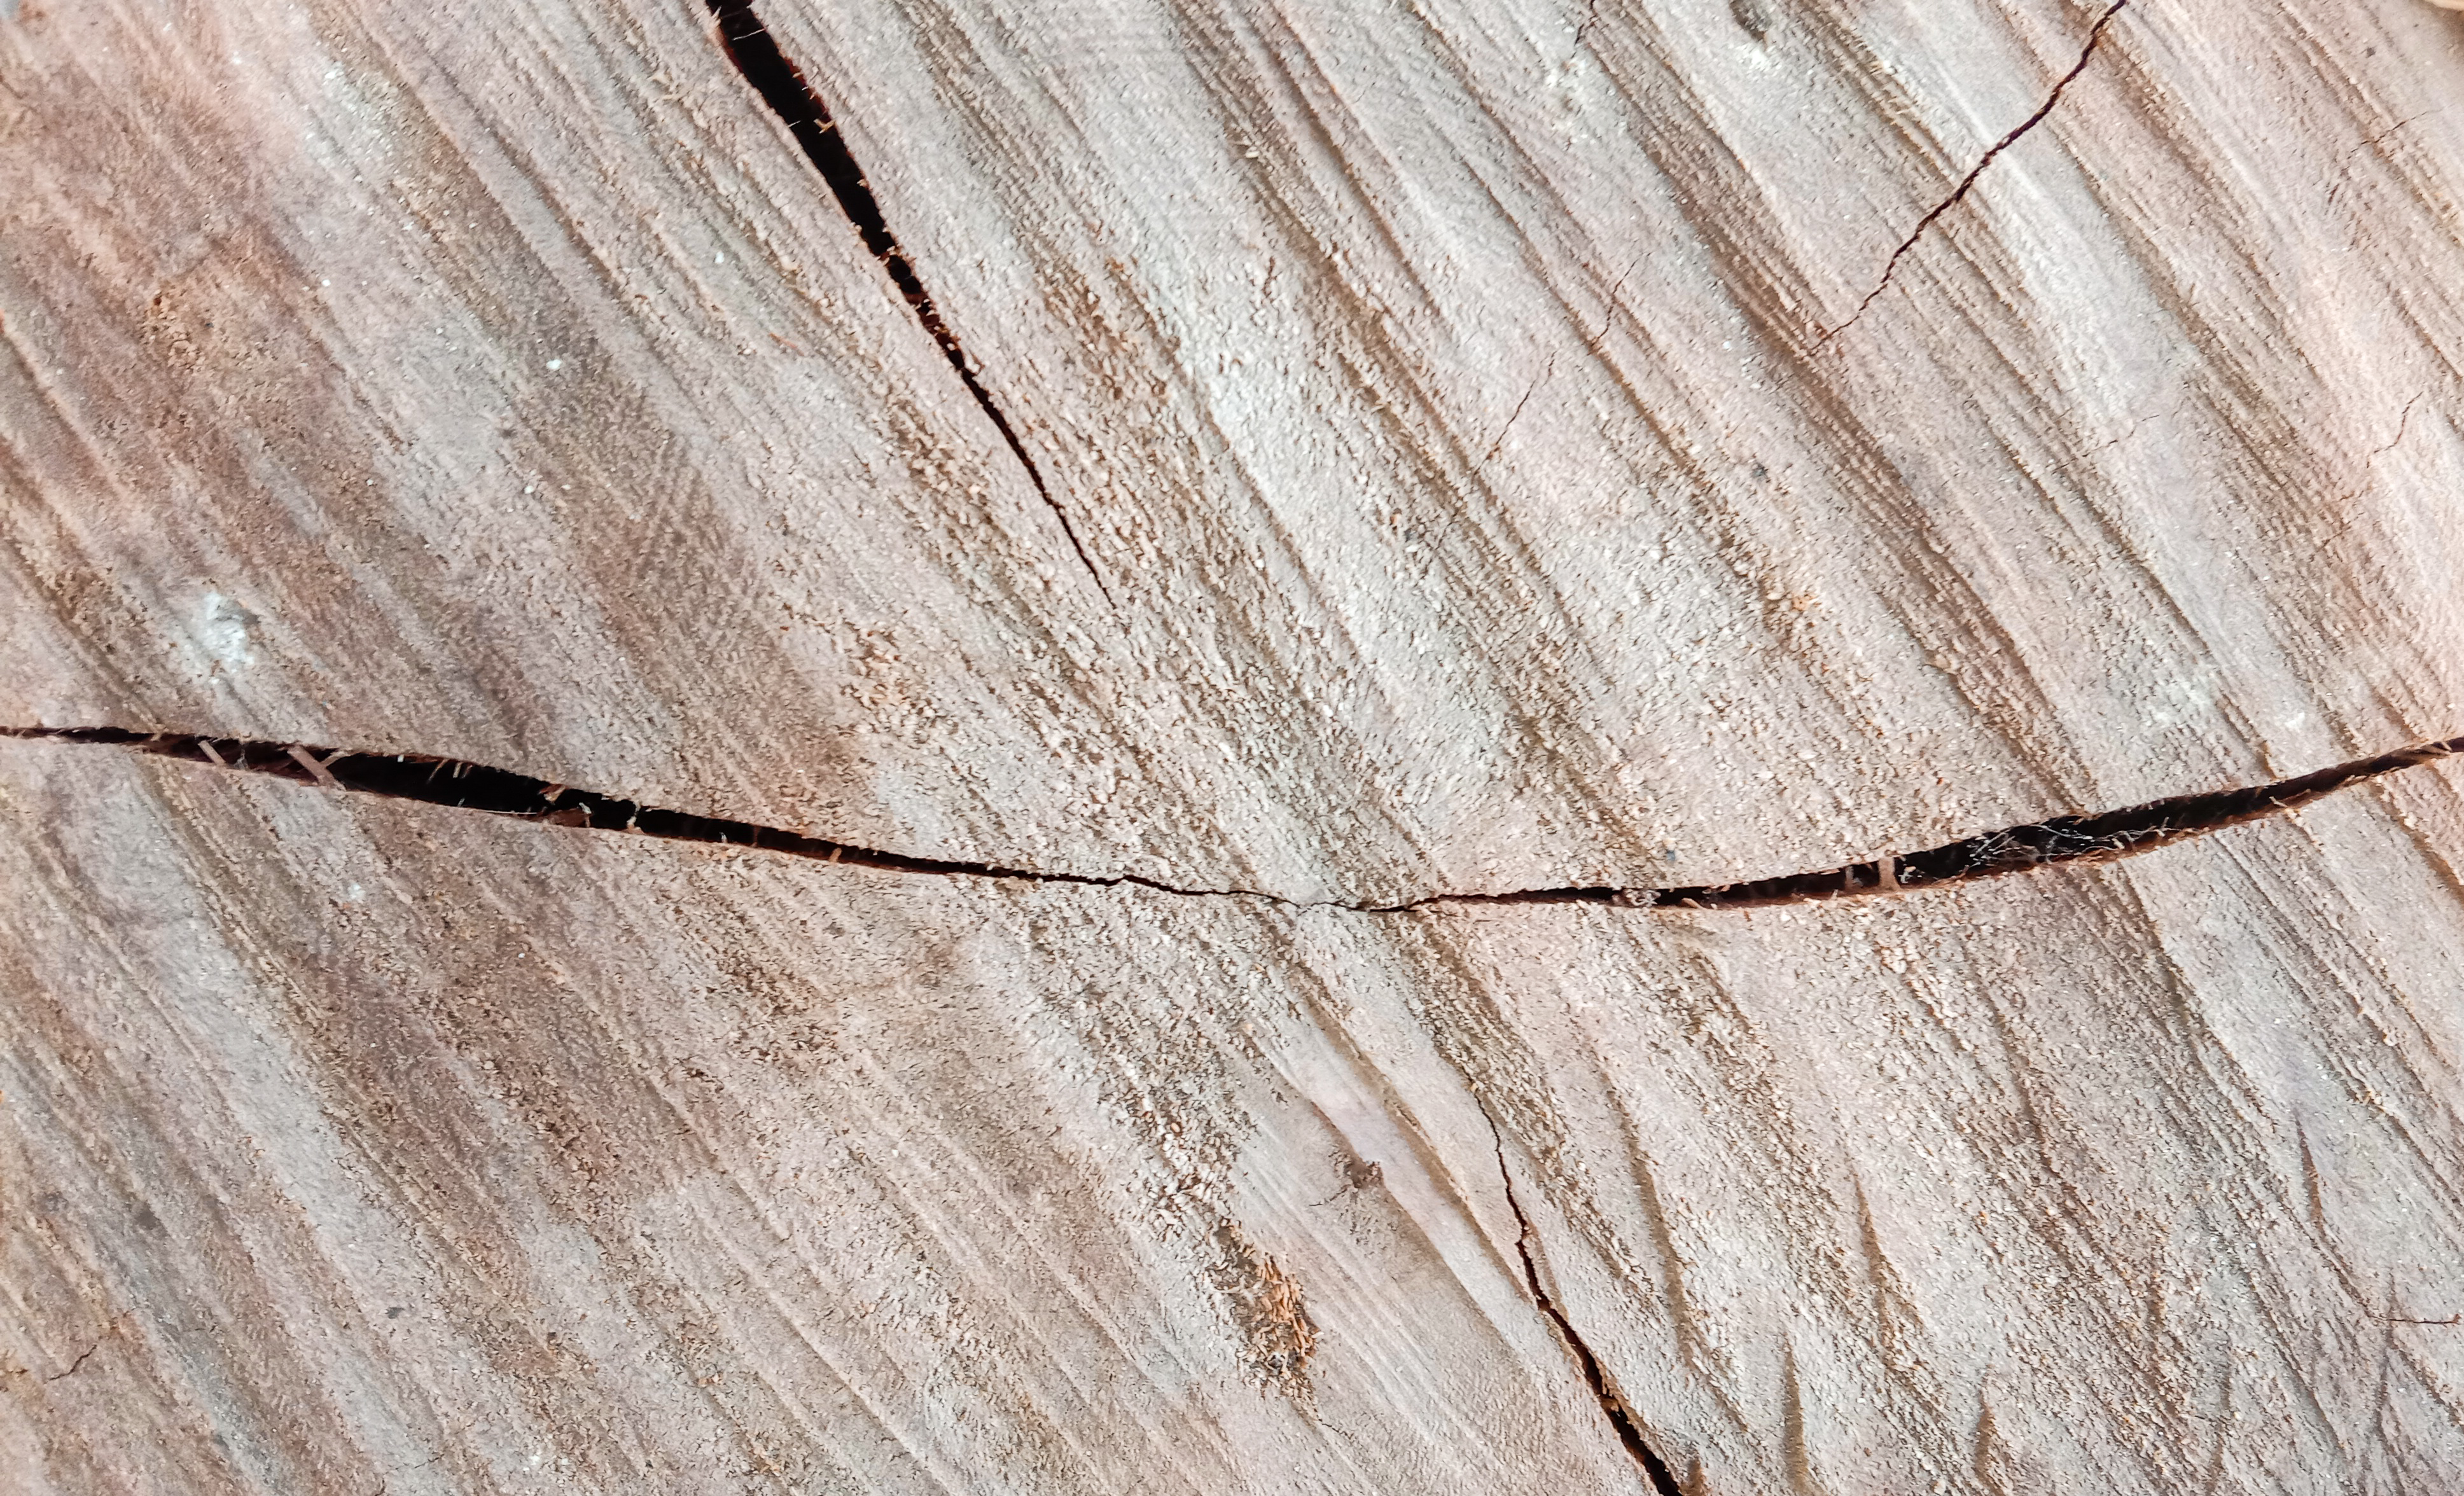
wooden, background, wood, hardwood, board, texture, timber, panel, surface, natural, floor, material, backdrop, wall, grain, plank, pattern, brown, old, table, decorative, nature, oak, dark, vintage, plywood, pine, beech, wallpaper, grunge, teak, parquet, laminate, abstract, textured, design, light, furniture, lumber, rough, strip, desk, veneer, frame, woodgrain, interior, antique, structure, carpentry, empty, plant, branch, tree, twig, trunk, beige, flooring, wood stain, font, wood flooring, close up, grass, metal, wire, peach, soil, varnish, circle, drawing, landscape, macro photography, monochrome, visual arts, ceiling, shadow, fur, paper, laminate flooring, concrete